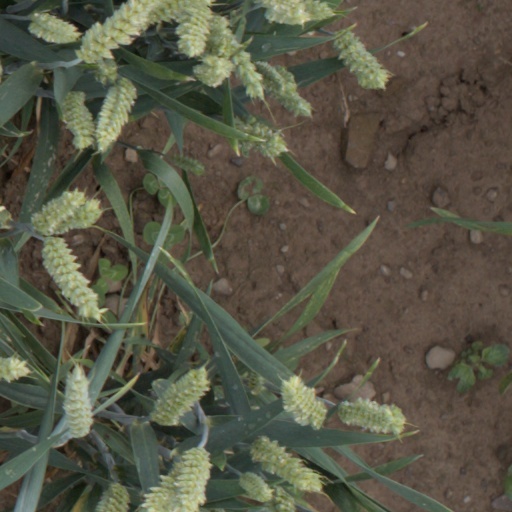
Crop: wheat